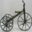
Label: bicycle